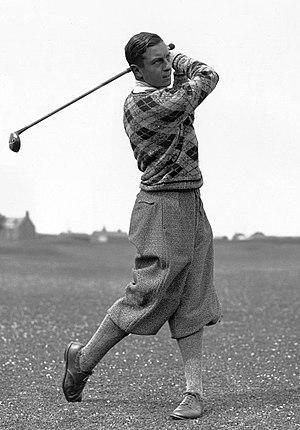
Sir Thomas Henry Cotton était un joueur de golf professionnel et architecte de golf anglais.